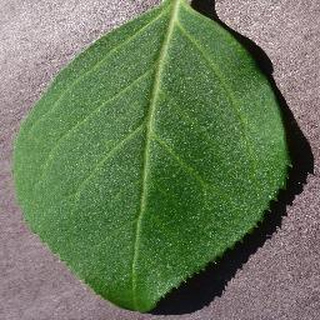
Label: healthy_cherry